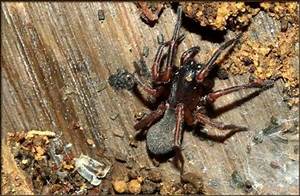
Label: ragno